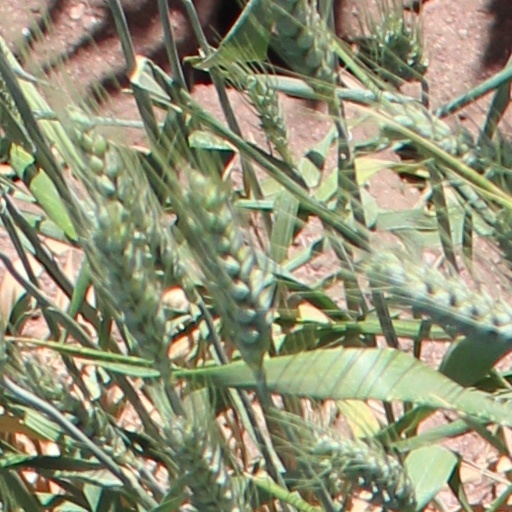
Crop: wheat